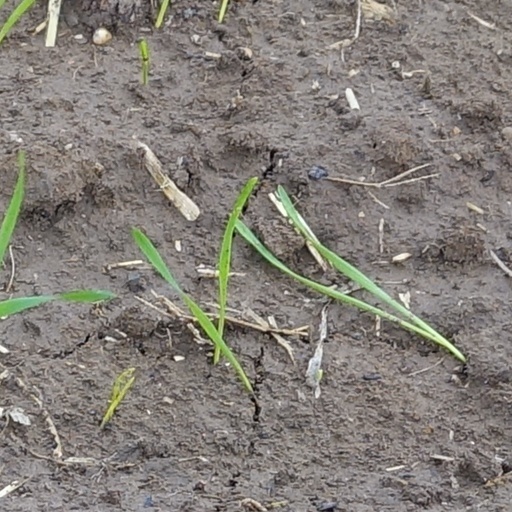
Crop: wheat